Arthur Hoyt

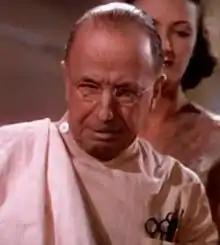
Hoyt in "A Star Is Born" (1937)

Arthur Hoyt (March 19, 1874 – January 4, 1953) was an American film character actor who appeared in more than 275 films in his 34-year film career, about a third of them silent films.